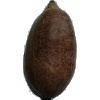
Label: Nut Pecan 1